Rodgers Instruments

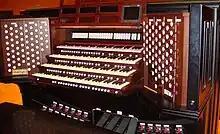
Rodgers organ console for the Fratelli Ruffatti pipe organ at BYU-Idaho

Although known primarily for its electronic organs, Rodgers has built many pipe organs and pipe/electronic combination organs.